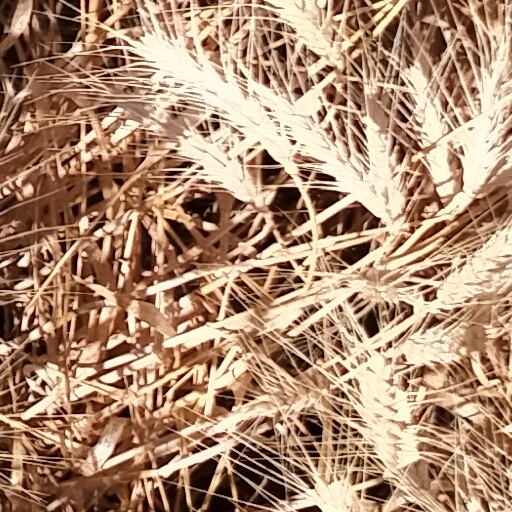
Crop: wheat